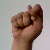
The image shows a hand gesture representing the letter 'T' in Indian Sign Language.